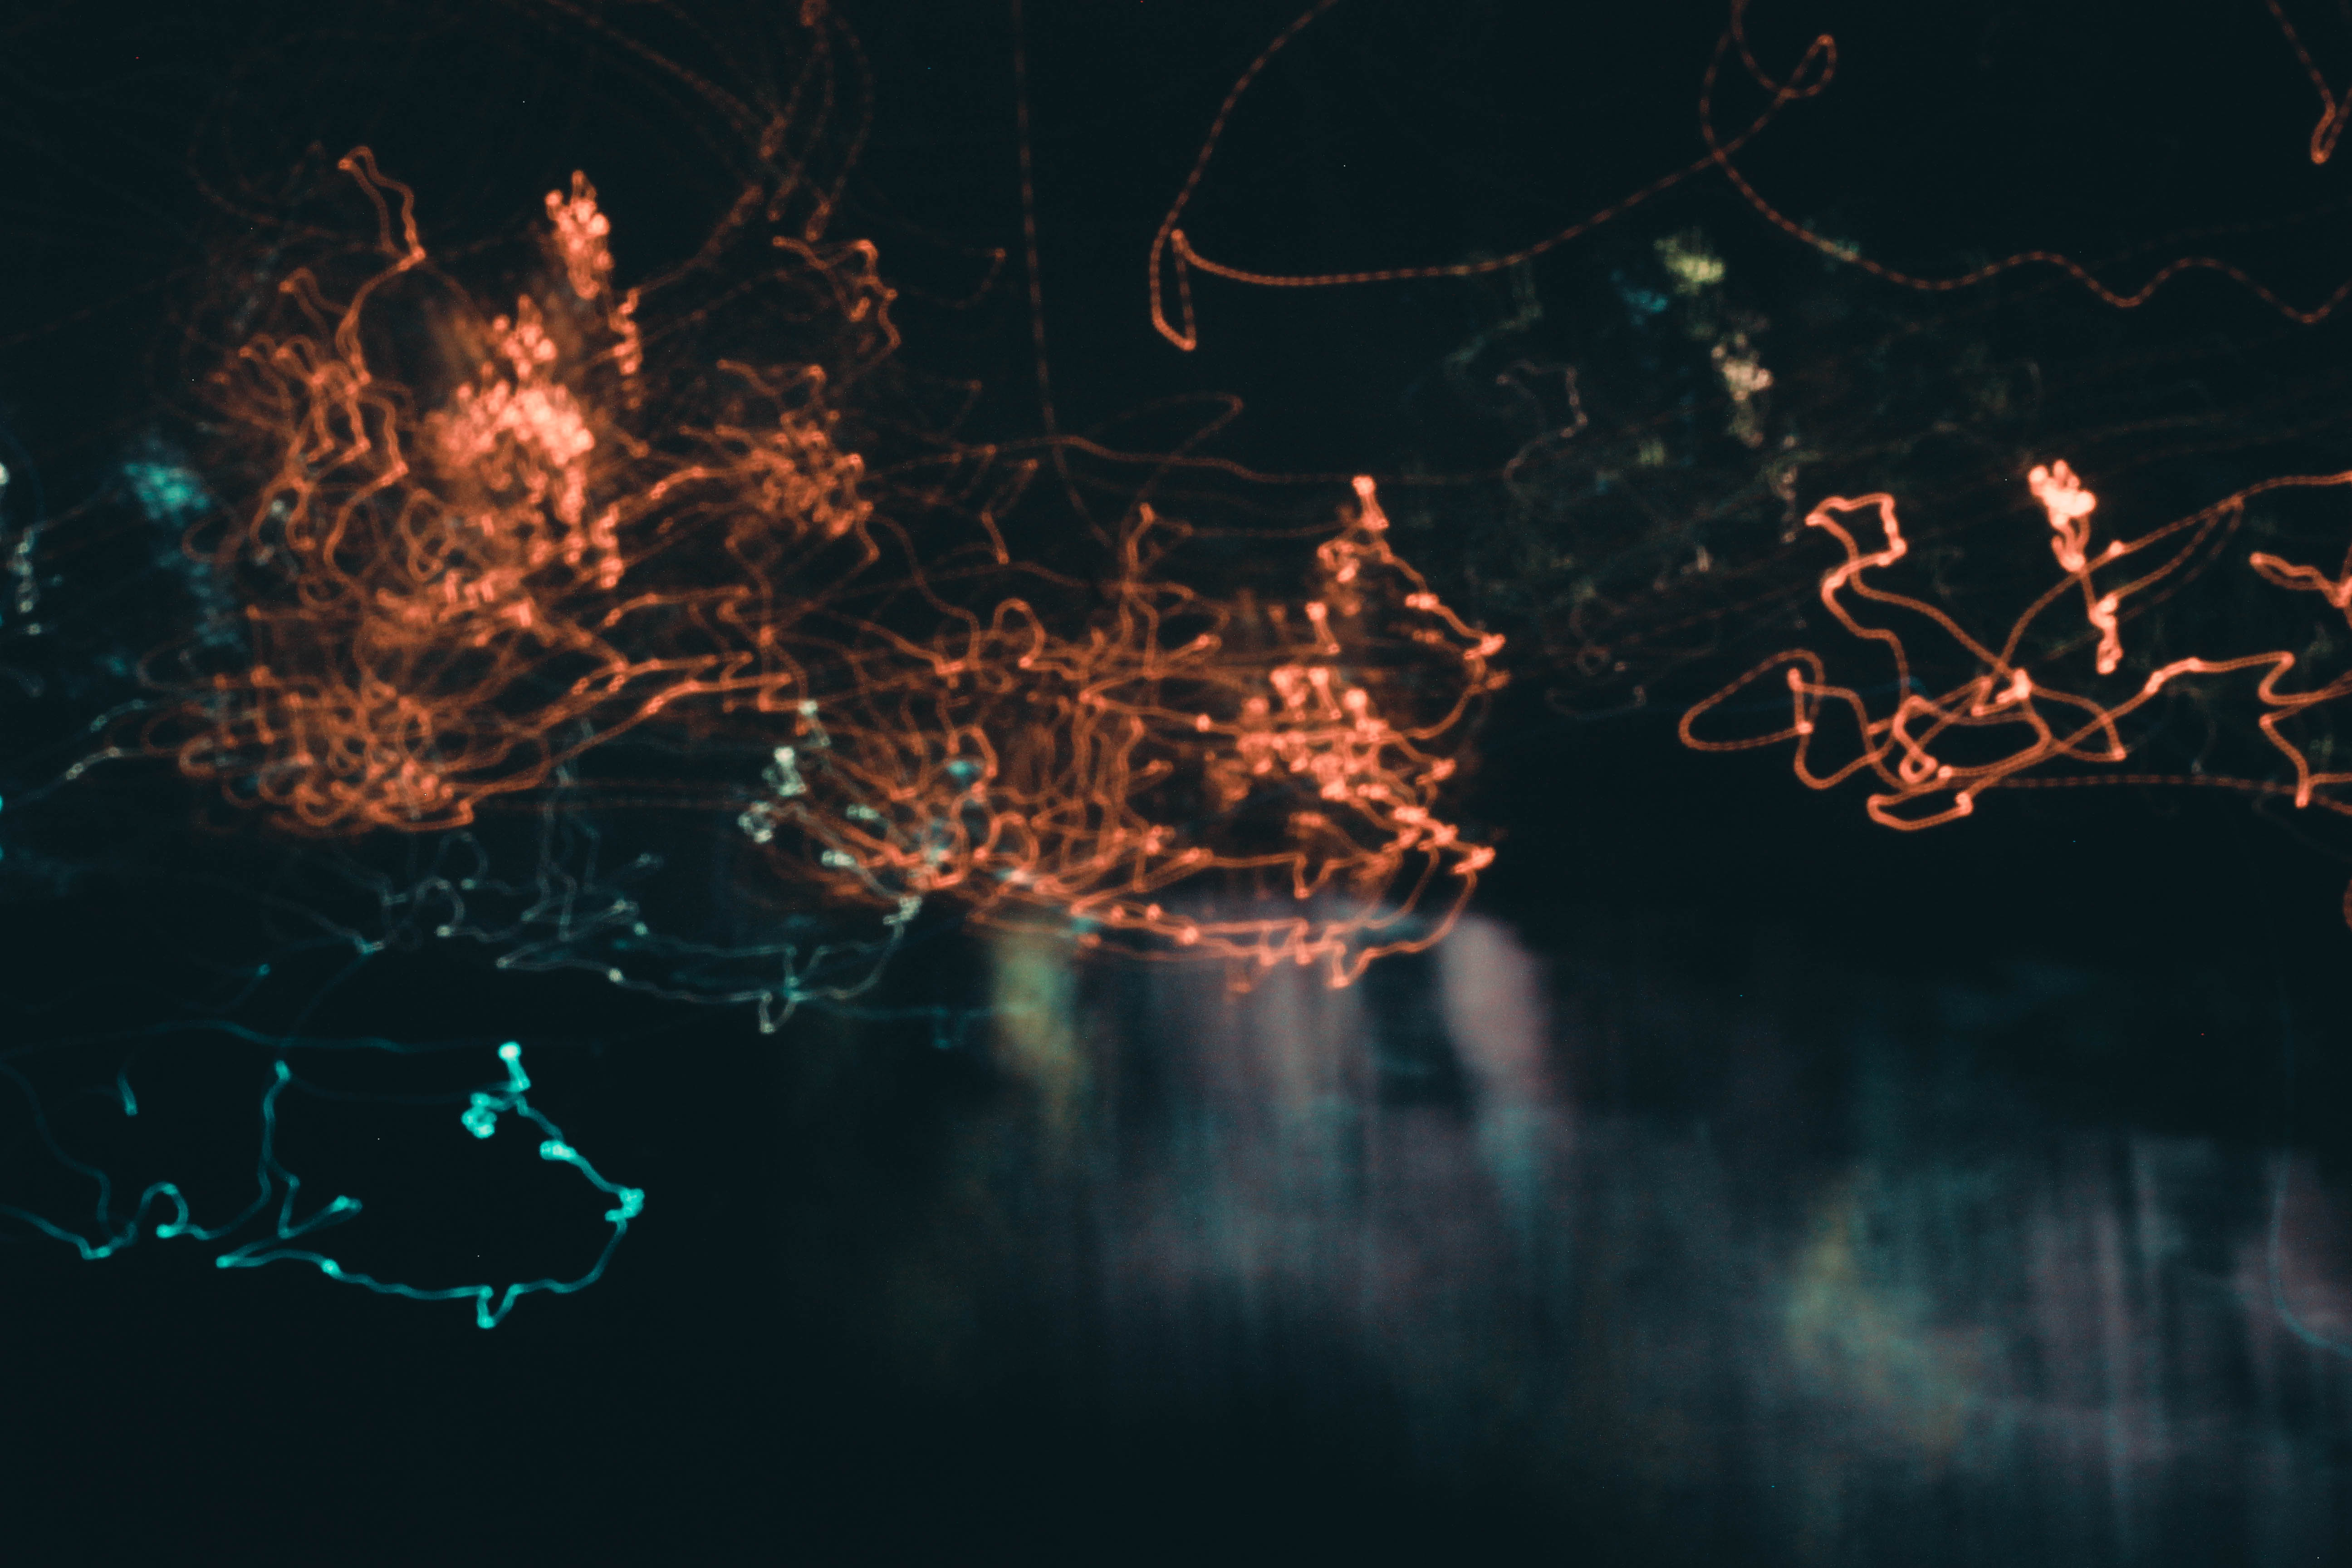
nature, light, organism, lighting, water, world, atmosphere, space, line, darkness, graphics, font, art, stock photography, geological phenomenon, midnight, electric blue, night, science, graphic design